List of United States Air Force aircraft designations (1919–1962)

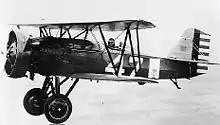
P-3 Hawk

Designated "P-" for "pursuit" until June 1948, nine months after the United States Air Force was founded. After this, all "P-" designations were changed to "F-" ("fighter"), but the original design numbers were retained.